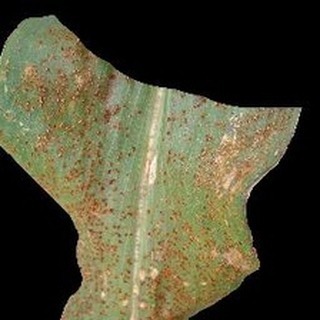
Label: corn_common_rust